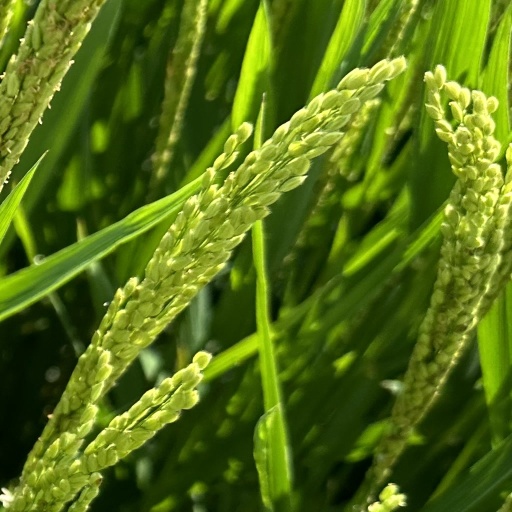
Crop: rice